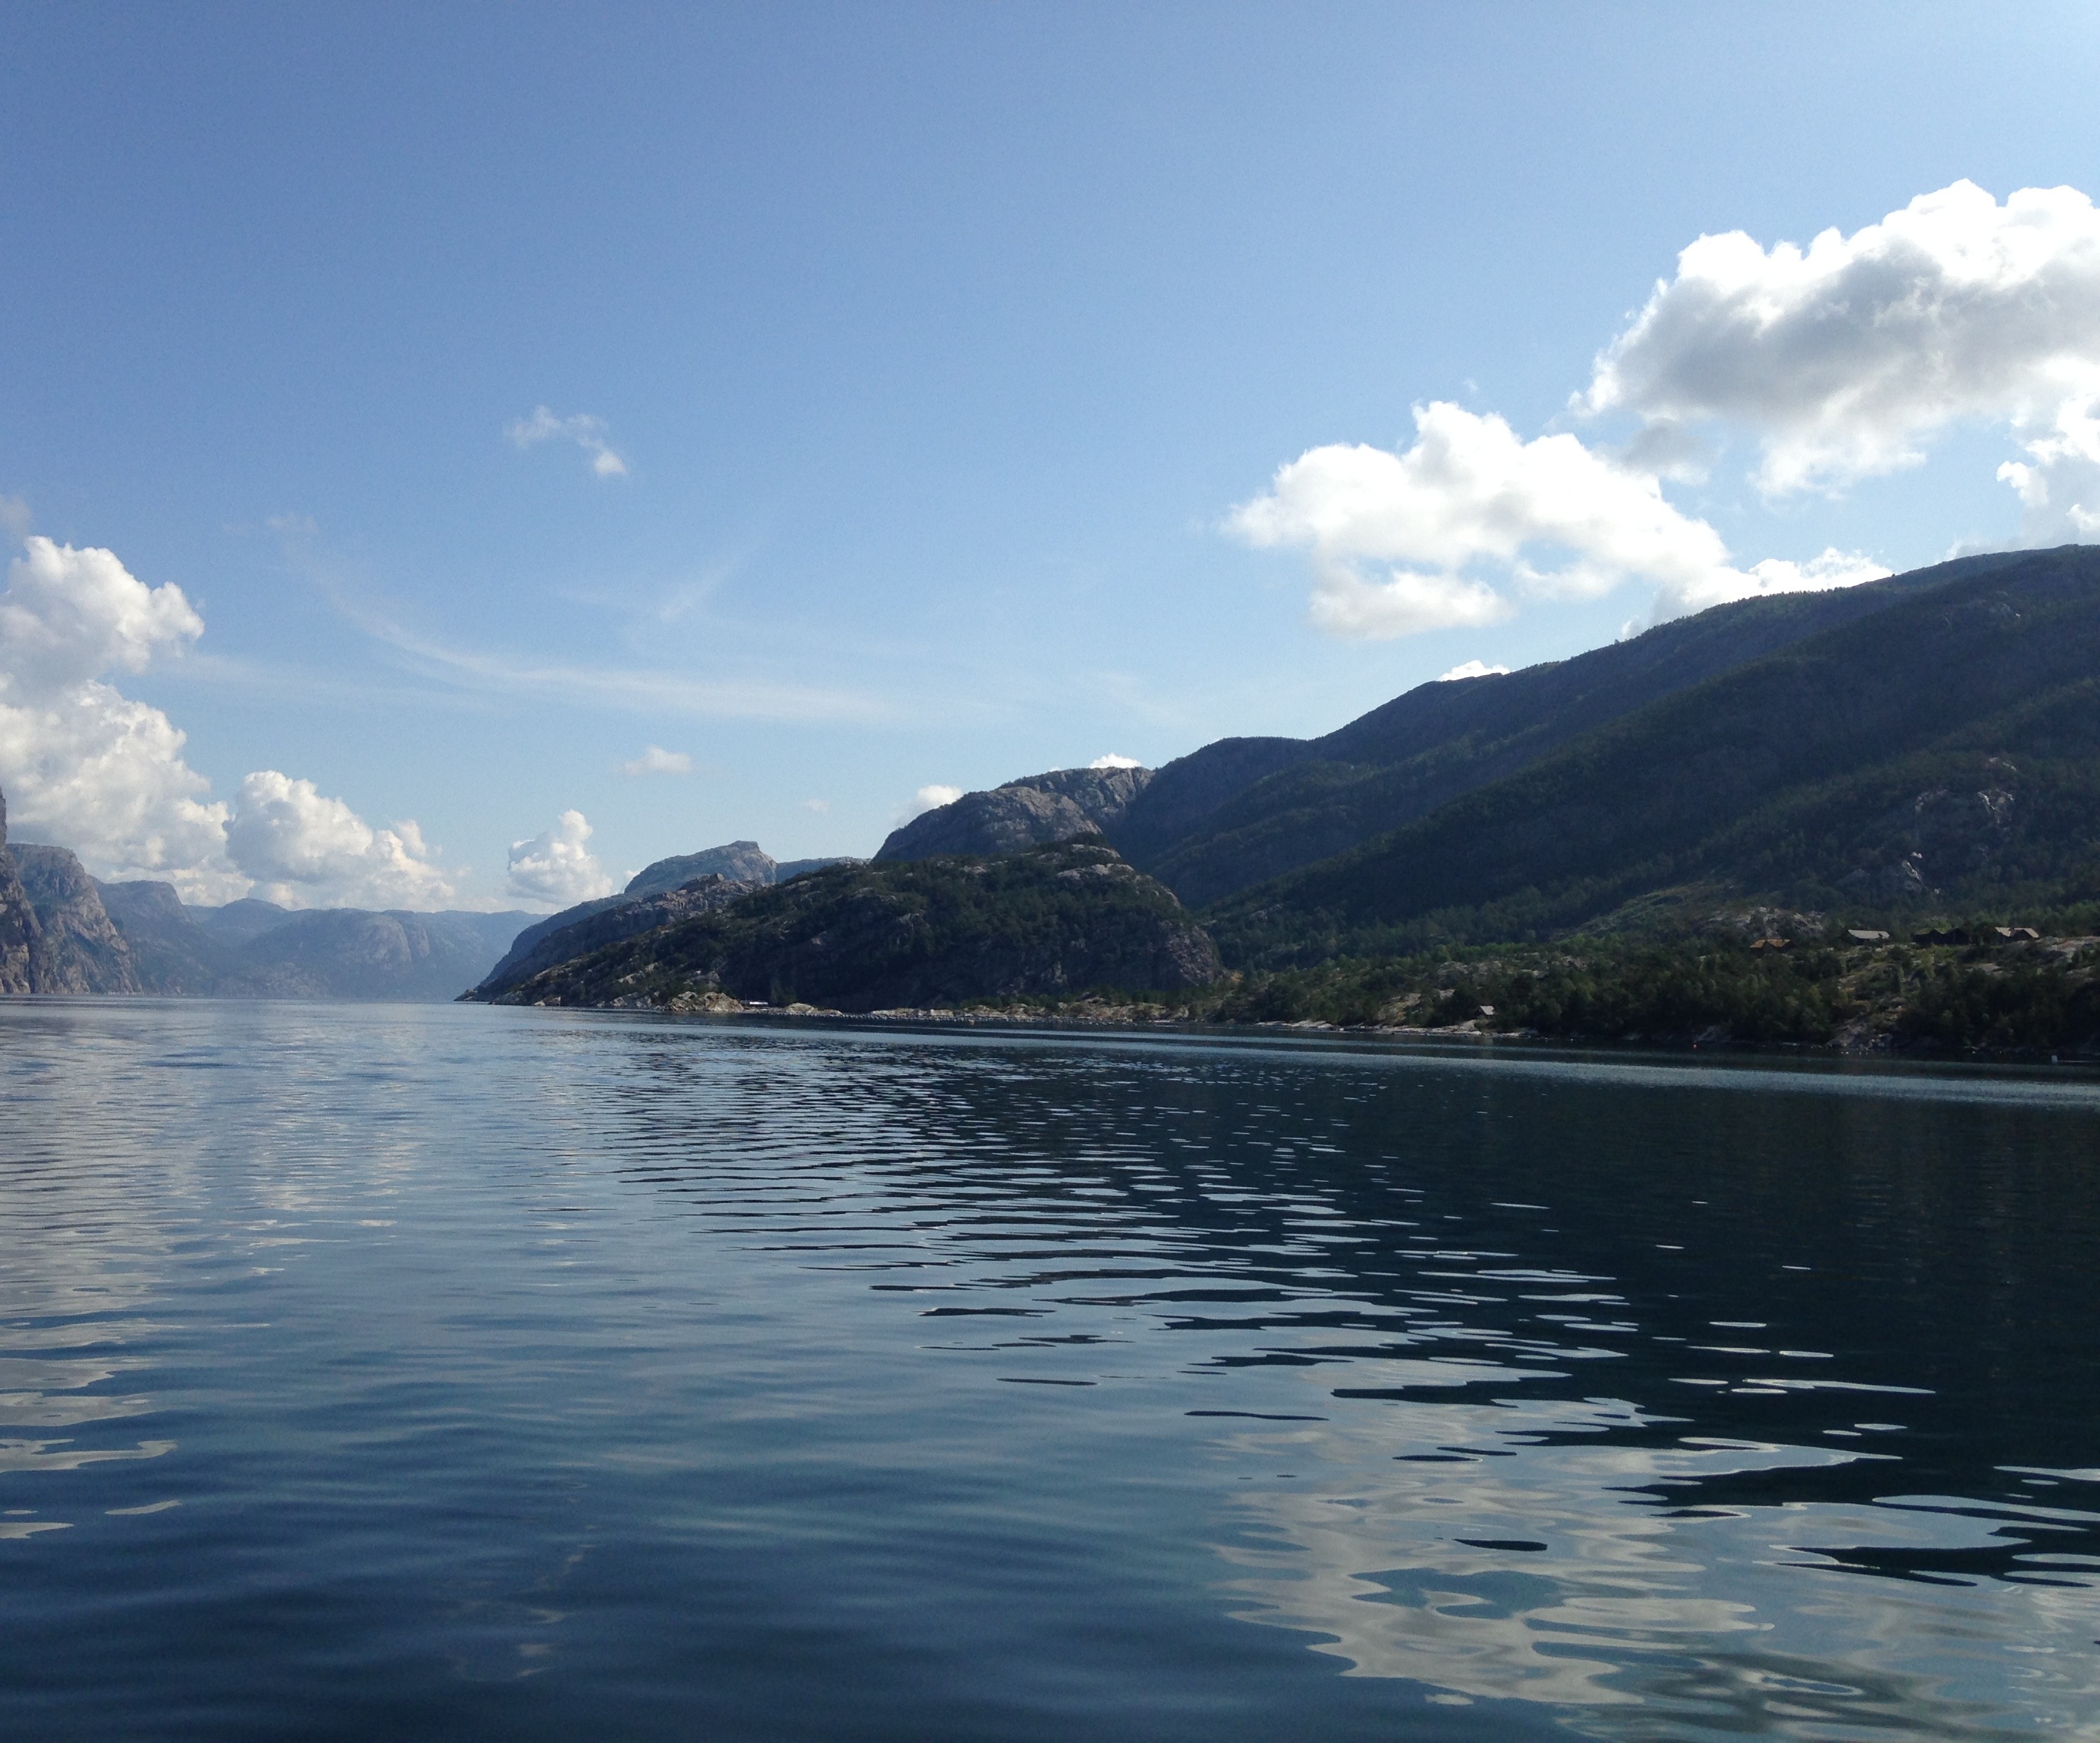
landscape, sea, coast, mountain, cloud, lake, mountain range, travel, reflection, vehicle, bay, fjord, reservoir, highland, body of water, boating, beautiful, loch, norway, landform, line norway